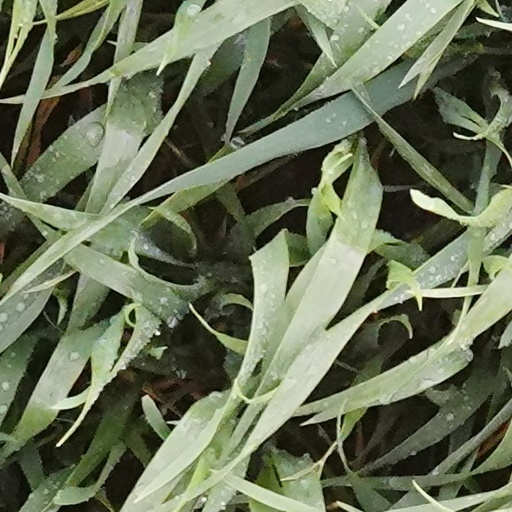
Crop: wheat